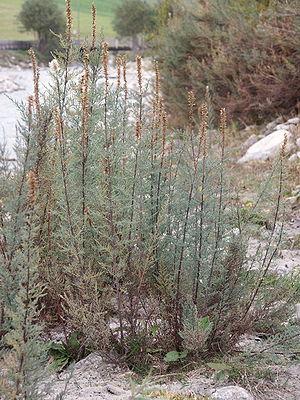
Myricaria est un genre de plantes de la famille des Tamaricaceae. Il comprend treize espèces que l'on rencontre dans la zone tempérée du nord de l'Europe et de l'Asie dont dix espèces en Chine. La seule espèce que l'on trouve en Europe est le Tamarin allemand.